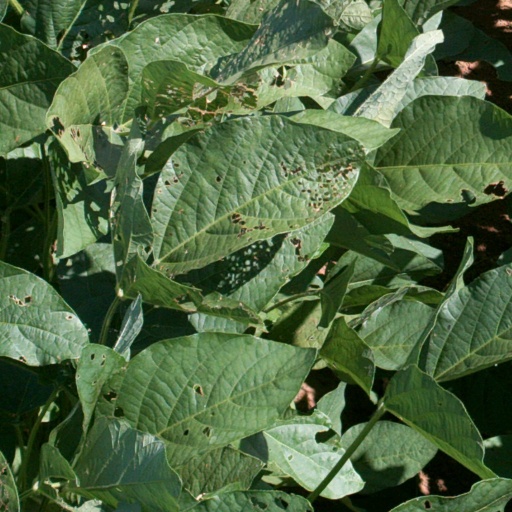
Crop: soybean